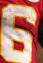
Number: 6